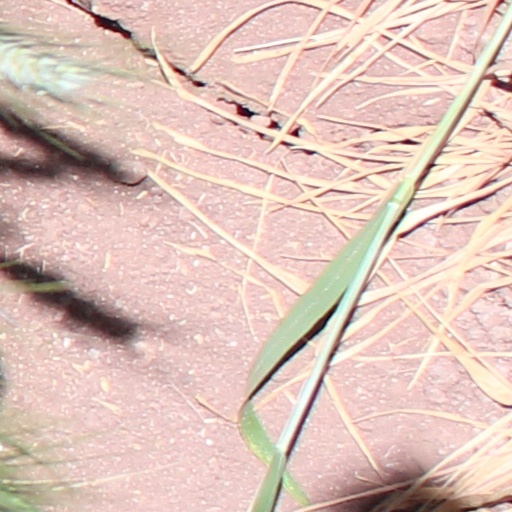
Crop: wheat